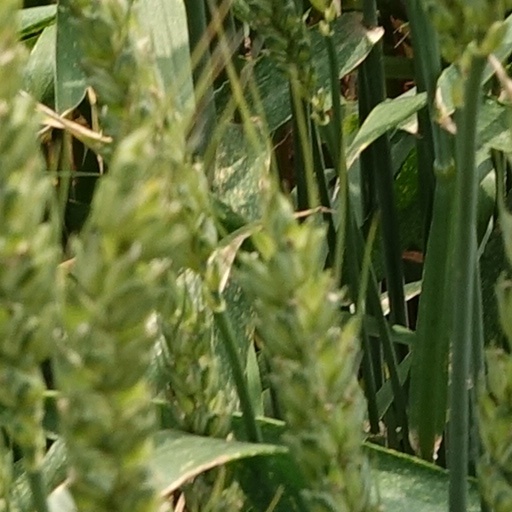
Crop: wheat